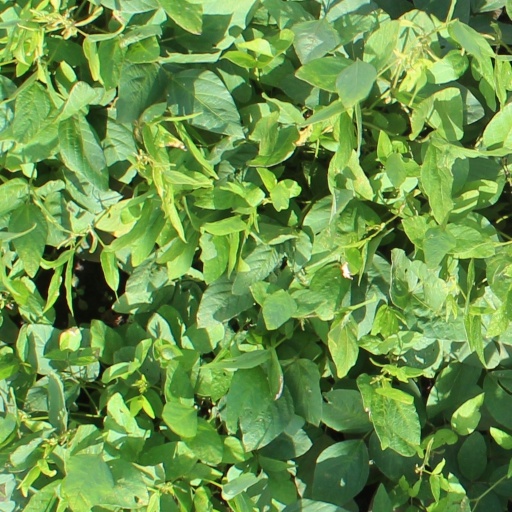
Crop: soybean